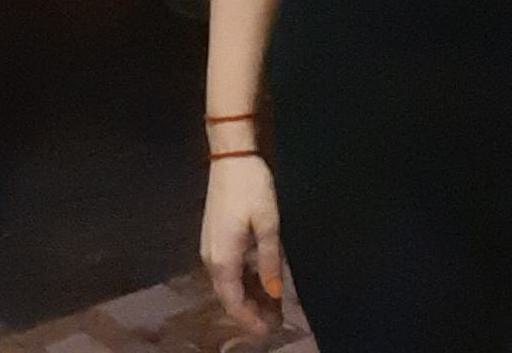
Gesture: no_gesture